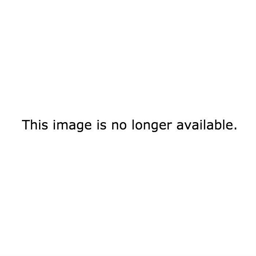
i think the dress really added a lot to my performance .